Elias Dayton

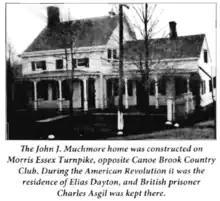
Colonel Elias Dayton's House in Chatham New Jersey, with permission from the Summit Historical Society.

In the spring of 1776 Dayton (as colonel) and his 3rd New Jersey troops (including his young son Jonathan, who would become the regimental paymaster by August) were sent to support an invasion of Canada. However, they were diverted to New York's Mohawk Valley where Colonel Dayton constructed fortifications to protect the colonists from Loyalist and Indian insurrections. These fortifications included Fort Dayton in what is now Herkimer, New York and Fort Schuyler (now called Fort Stanwix but was allowed to go to ruin after the French and Indian War) in what is now Rome, New York.